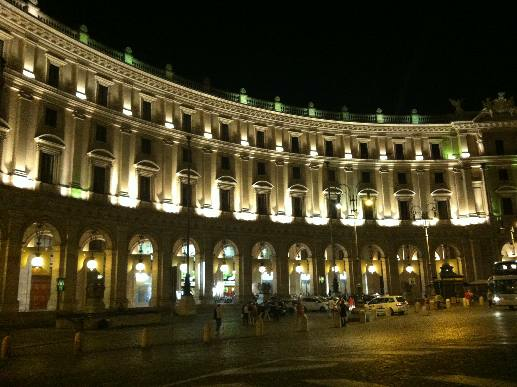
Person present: No